Heinrich Marx

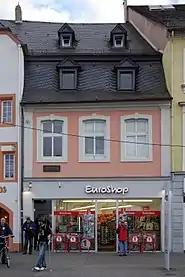
8, Simeonstrasse, Trier: Heinrich Marx's home from 1819 to his death in 1838

Even after becoming a Evangelical Lutheran Christian, Heinrich was largely a non-religious Christian. He was a man of the Enlightenment, interested in the ideas of the philosophers Immanuel Kant and Voltaire. A classical liberal, he took part in agitation for a constitution and reforms in Prussia, then governed by an absolute monarchy. In 1815 Heinrich Marx began work as a lawyer, in 1819 moving his family to a ten-room property near the Roman Porta Nigra archway. His wife, Henriette Pressburg (1788–1863), belonged to a prosperous Jewish business family from Nijmegen in the Netherlands. Henriette's sister Sophie Pressburg (1797–1854), Karl Marx's aunt, married Lion Philips (1794–1866), a wealthy Dutch tobacco manufacturer and industrialist, upon whom Karl and Jenny Marx would later often come to rely for loans while they were exiled in London. Sophie was the grandmother of Anton and Gerard Philips who later founded the Philips Electronics company.